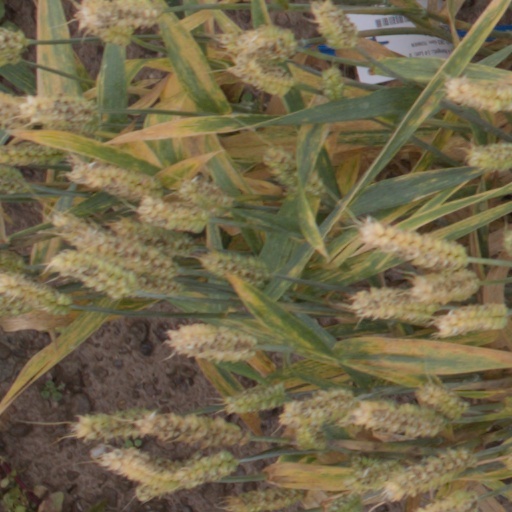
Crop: wheat